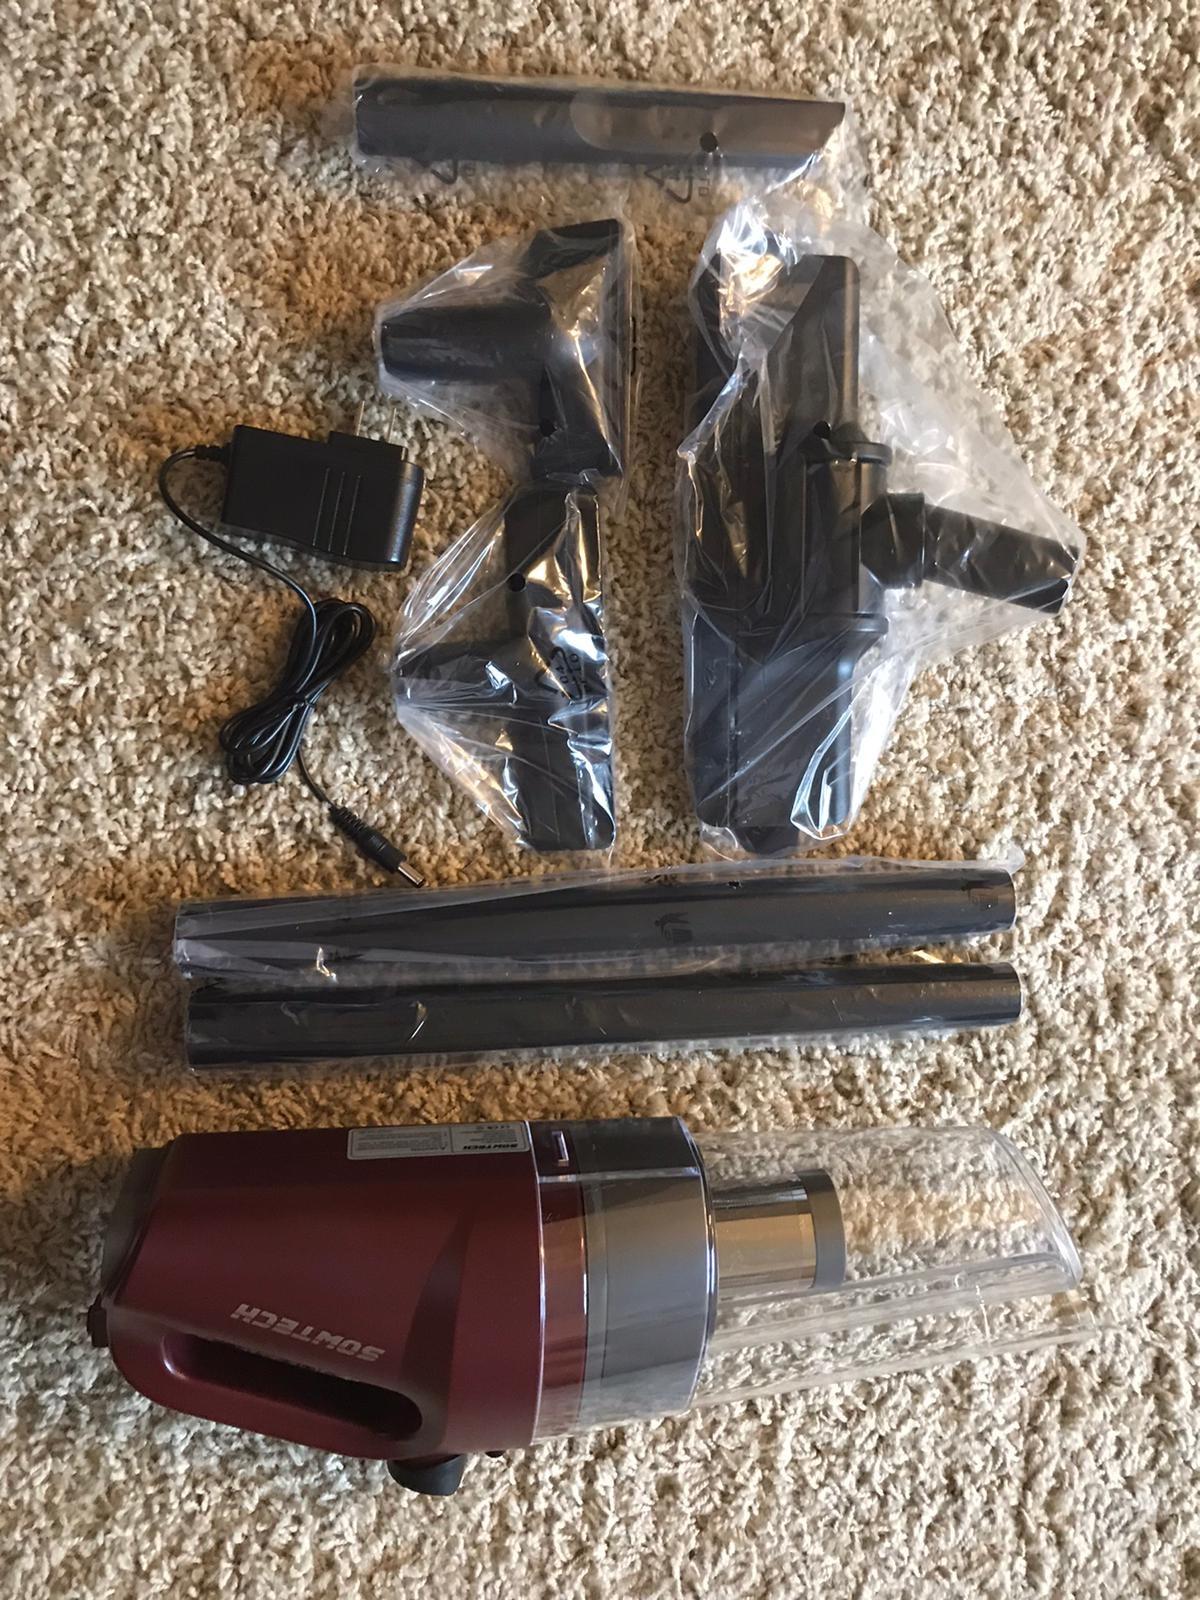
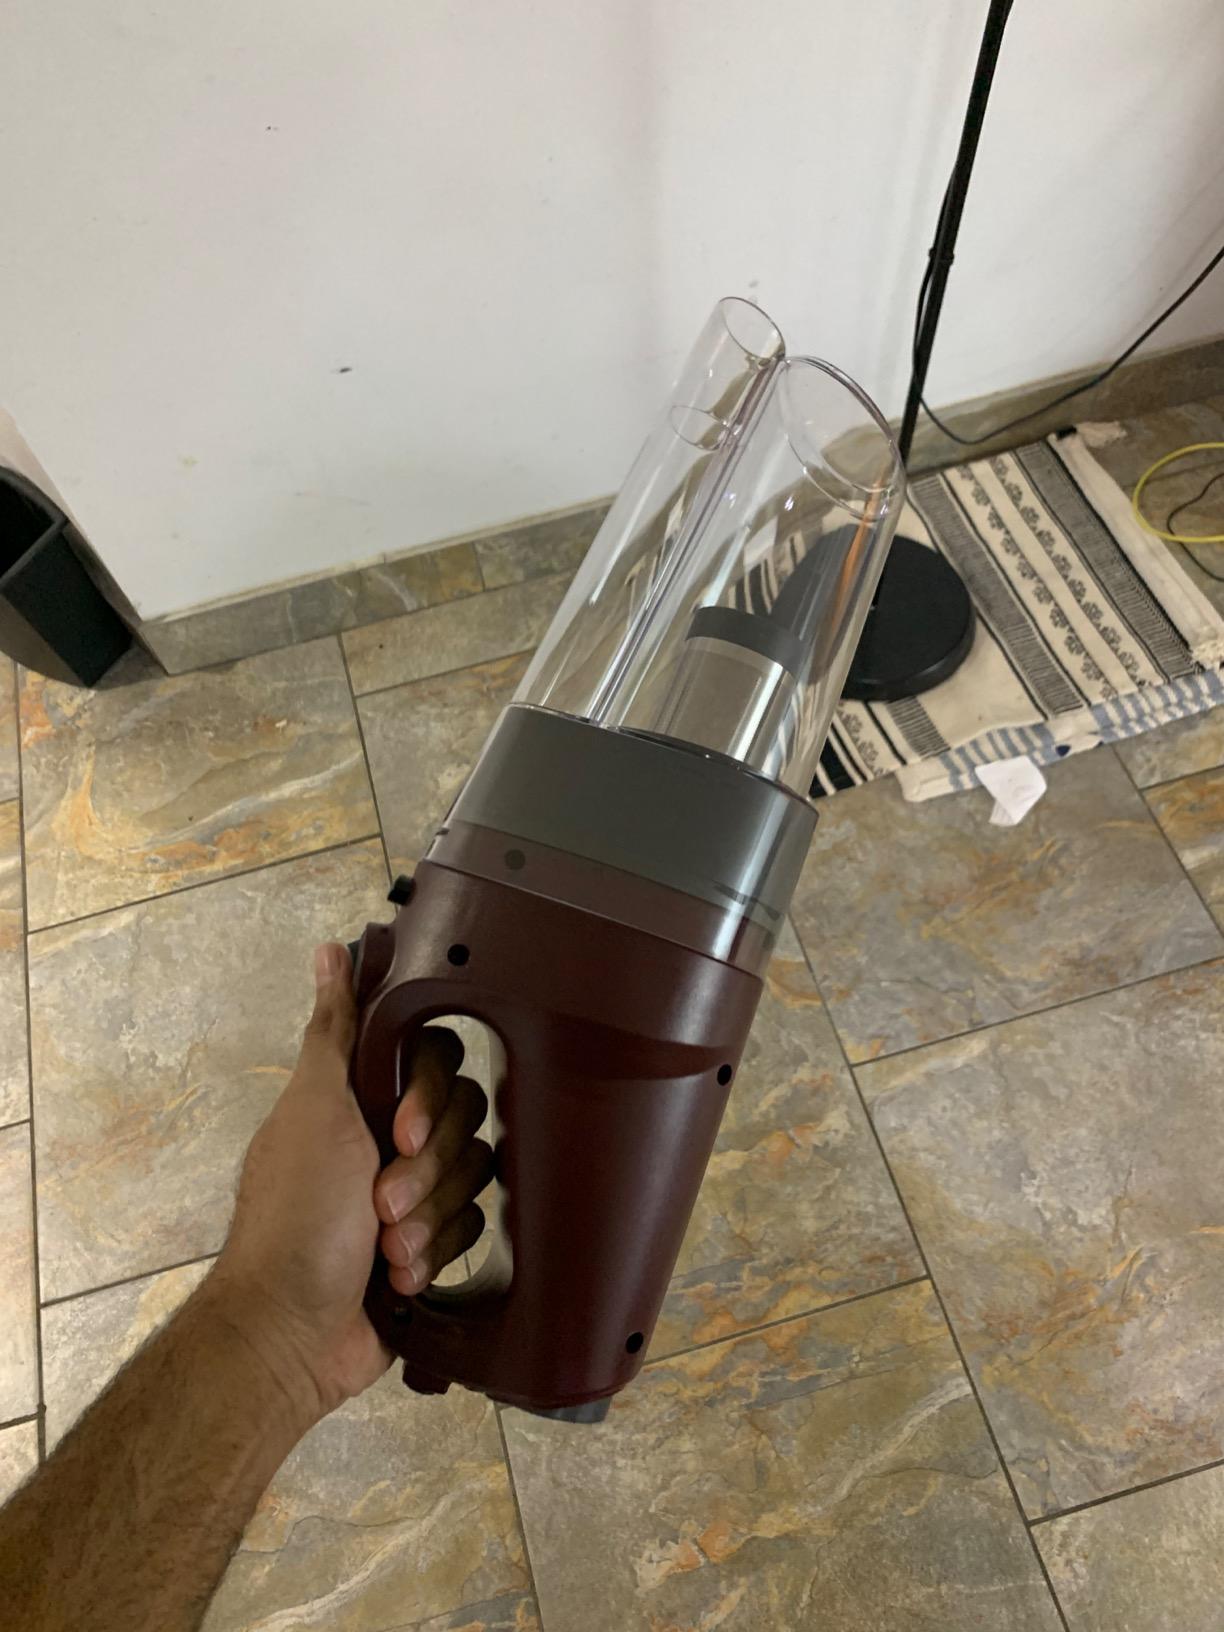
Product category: items_vacuum
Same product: yes